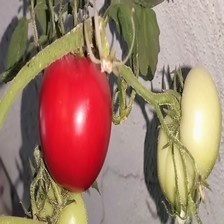
Label: tomato